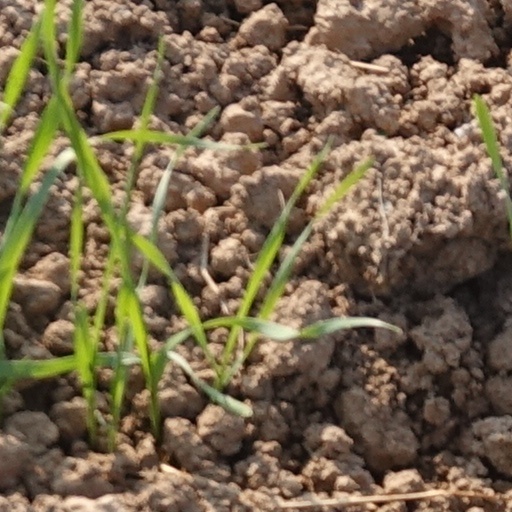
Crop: wheat